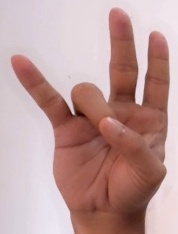
ASL sign: 7